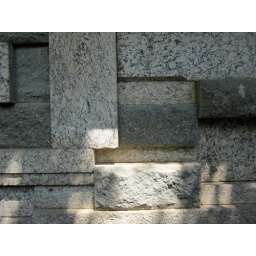
Detail of backside of water wall. The wall is composed of large recycled stones stacked up in a patchwork design.